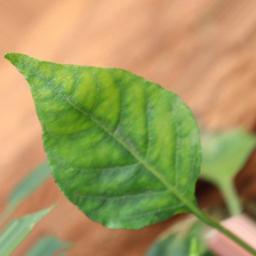
Label: healthy